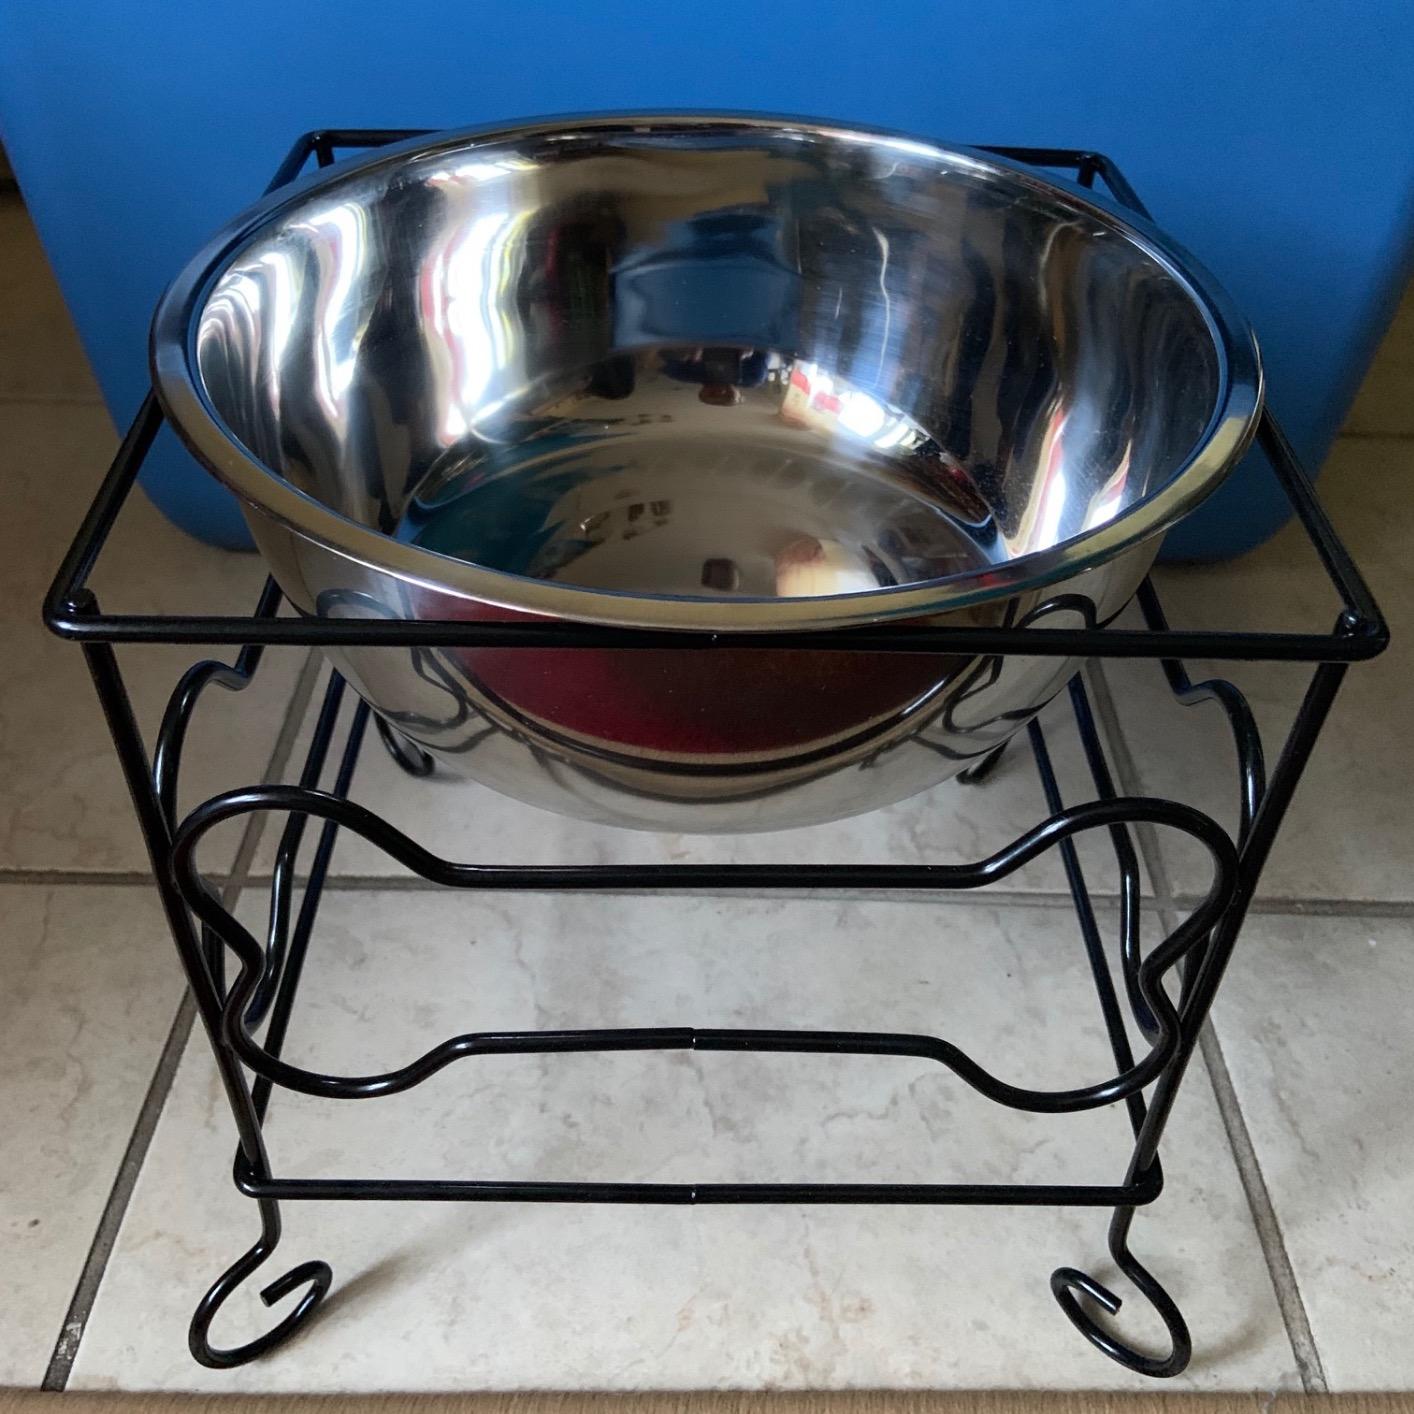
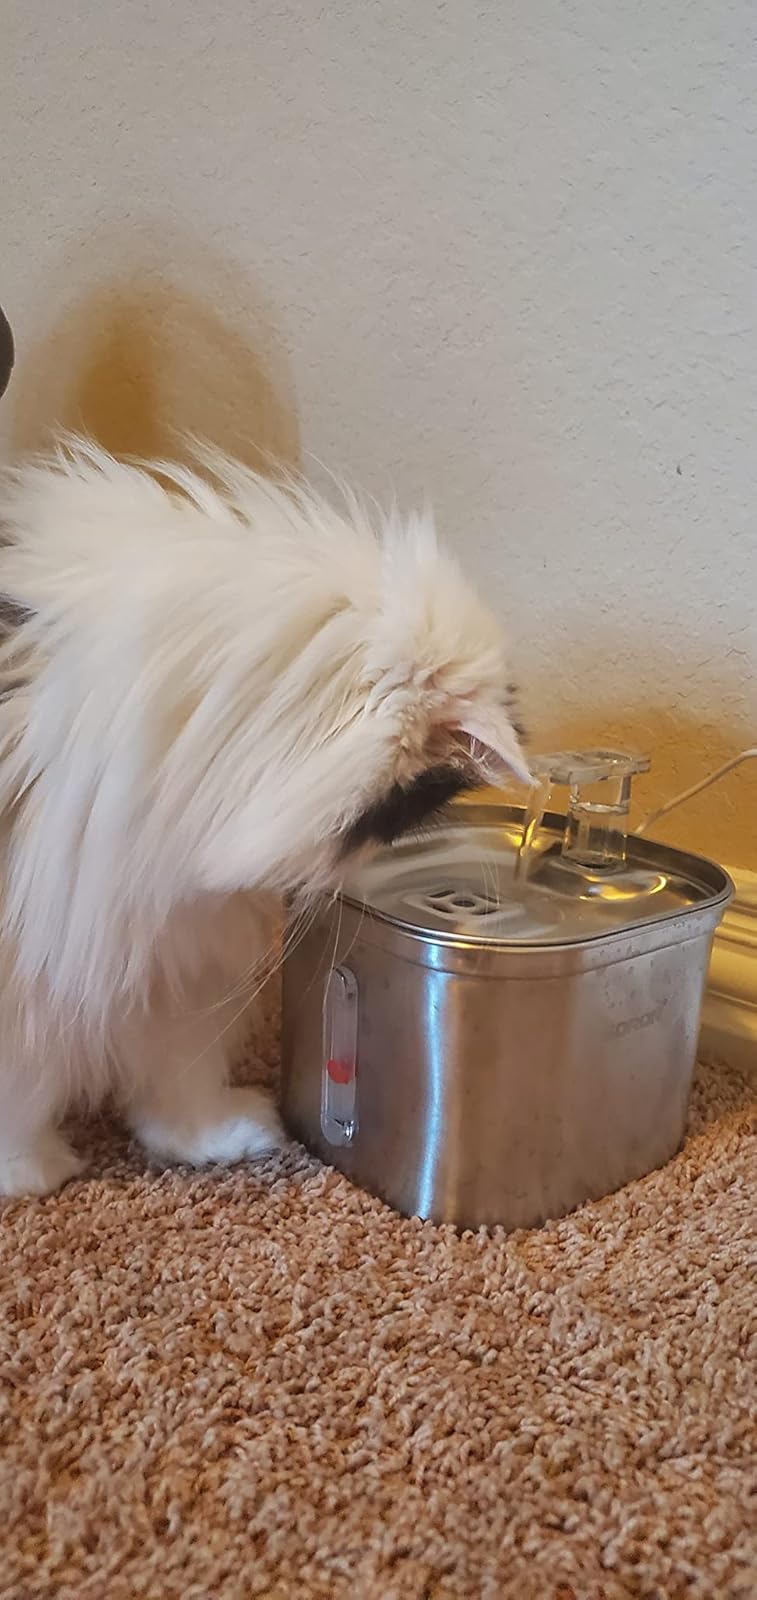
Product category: items_bowl
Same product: no